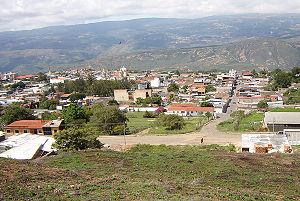
Michelena est le chef-lieu de la municipalité de Michelena dans l'État de Táchira au Venezuela. C'est le lieu de naissance à Ilich Ramírez Sánchez, un terroriste qui aurait fait des crimes en Europe.
Michelena est l'une des 29 municipalités de l'État de Táchira au Venezuela. Son chef-lieu est Michelena. En 2011, la population s'élève à 19 547 habitants.